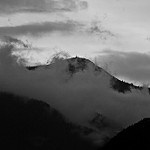
Label: B & W